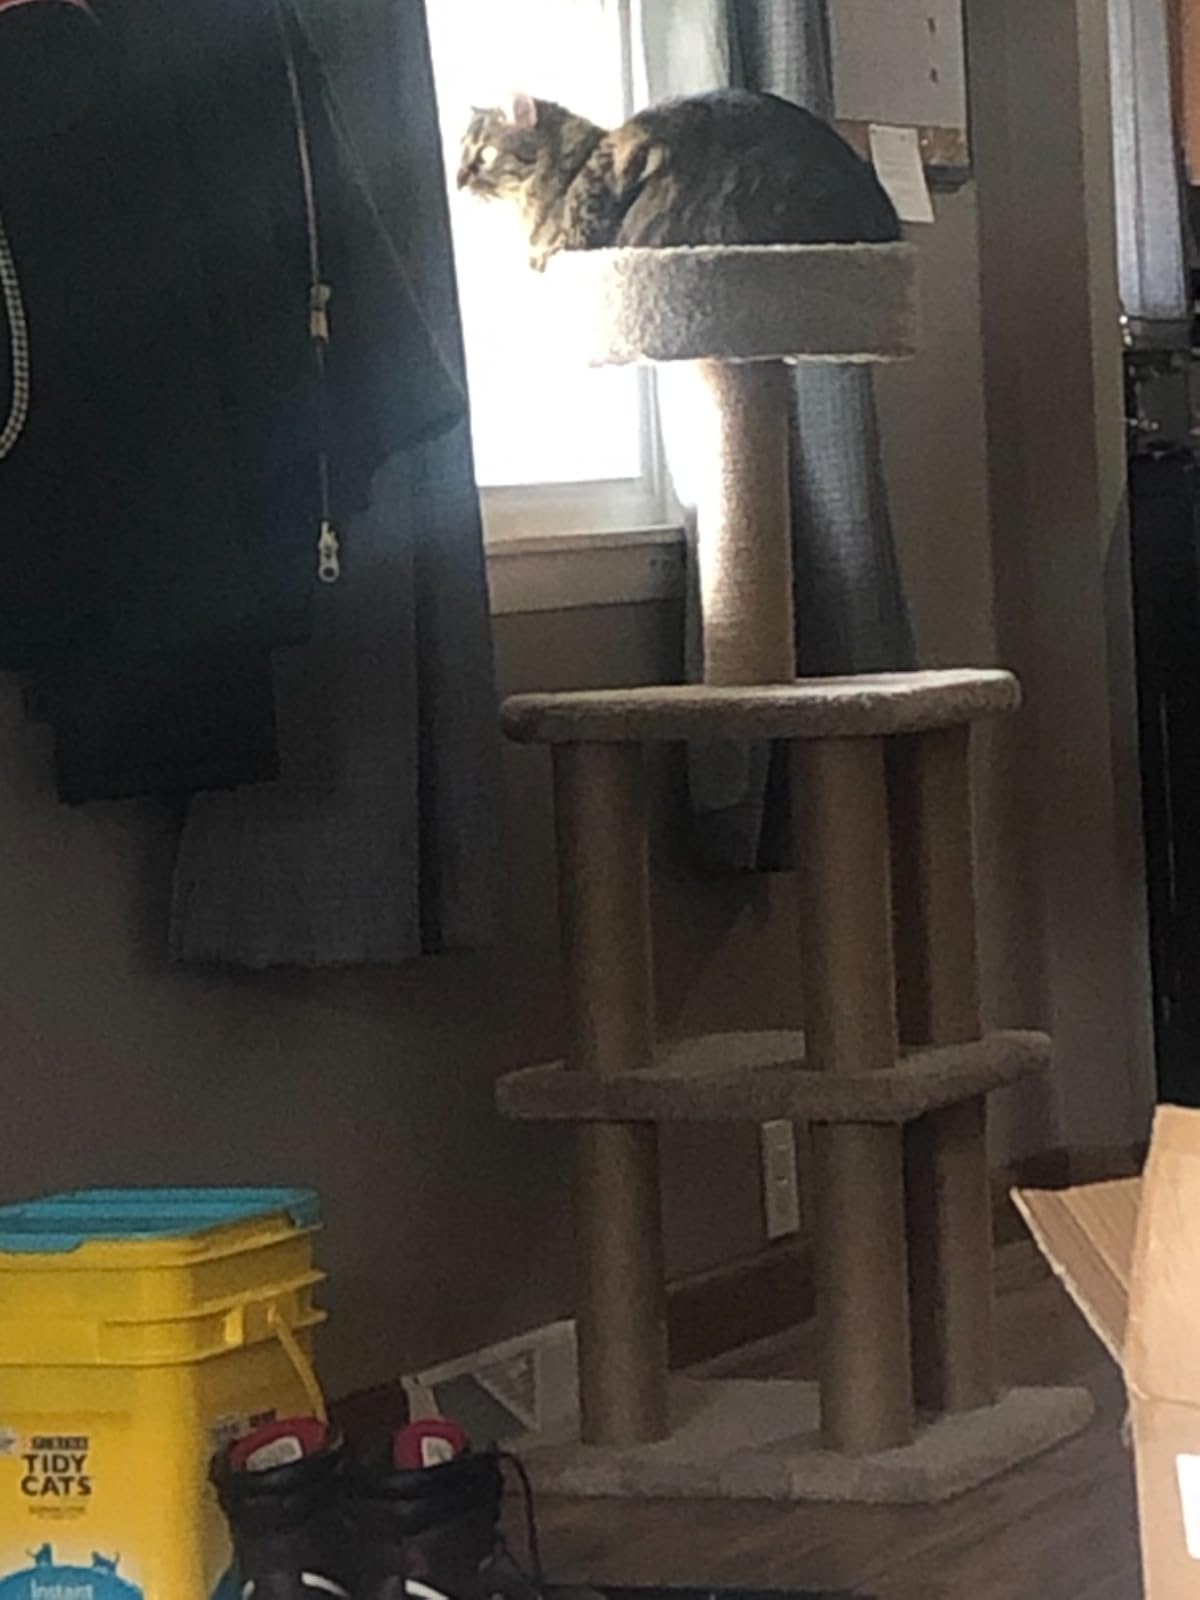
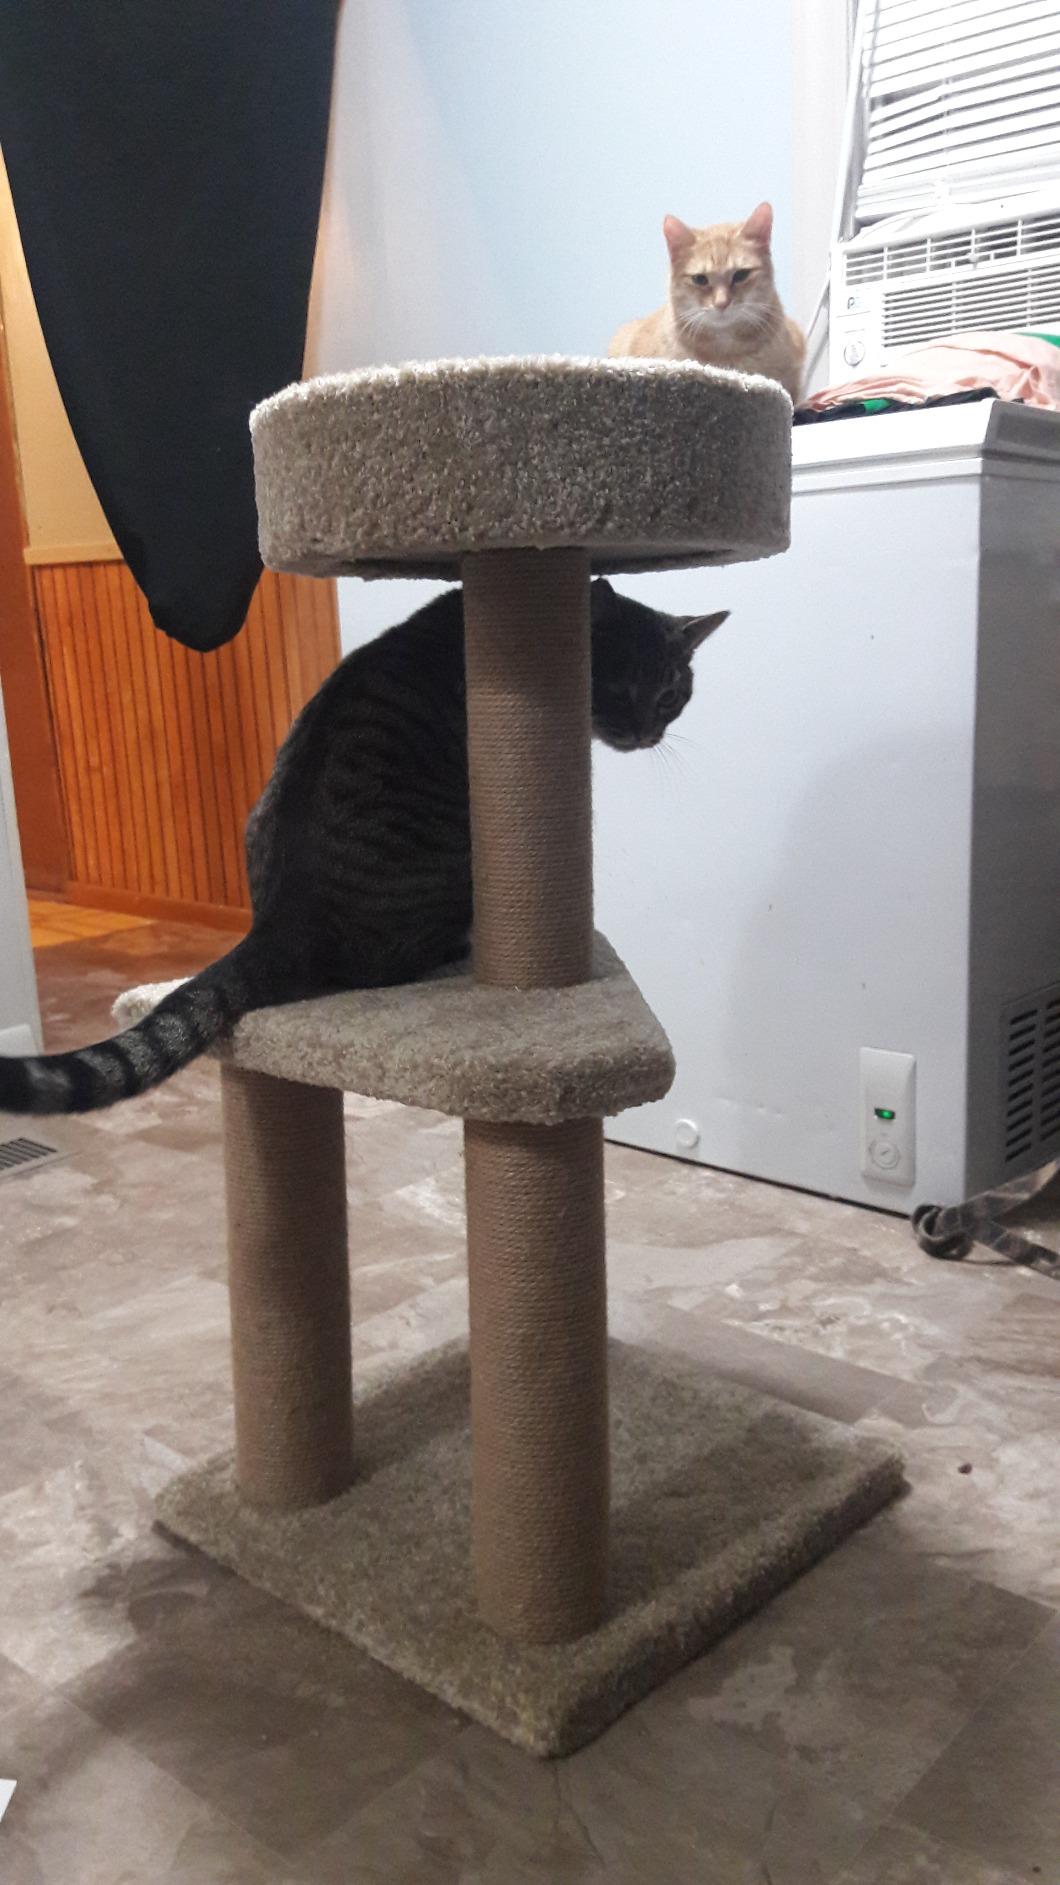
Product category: items_cat tree
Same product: no